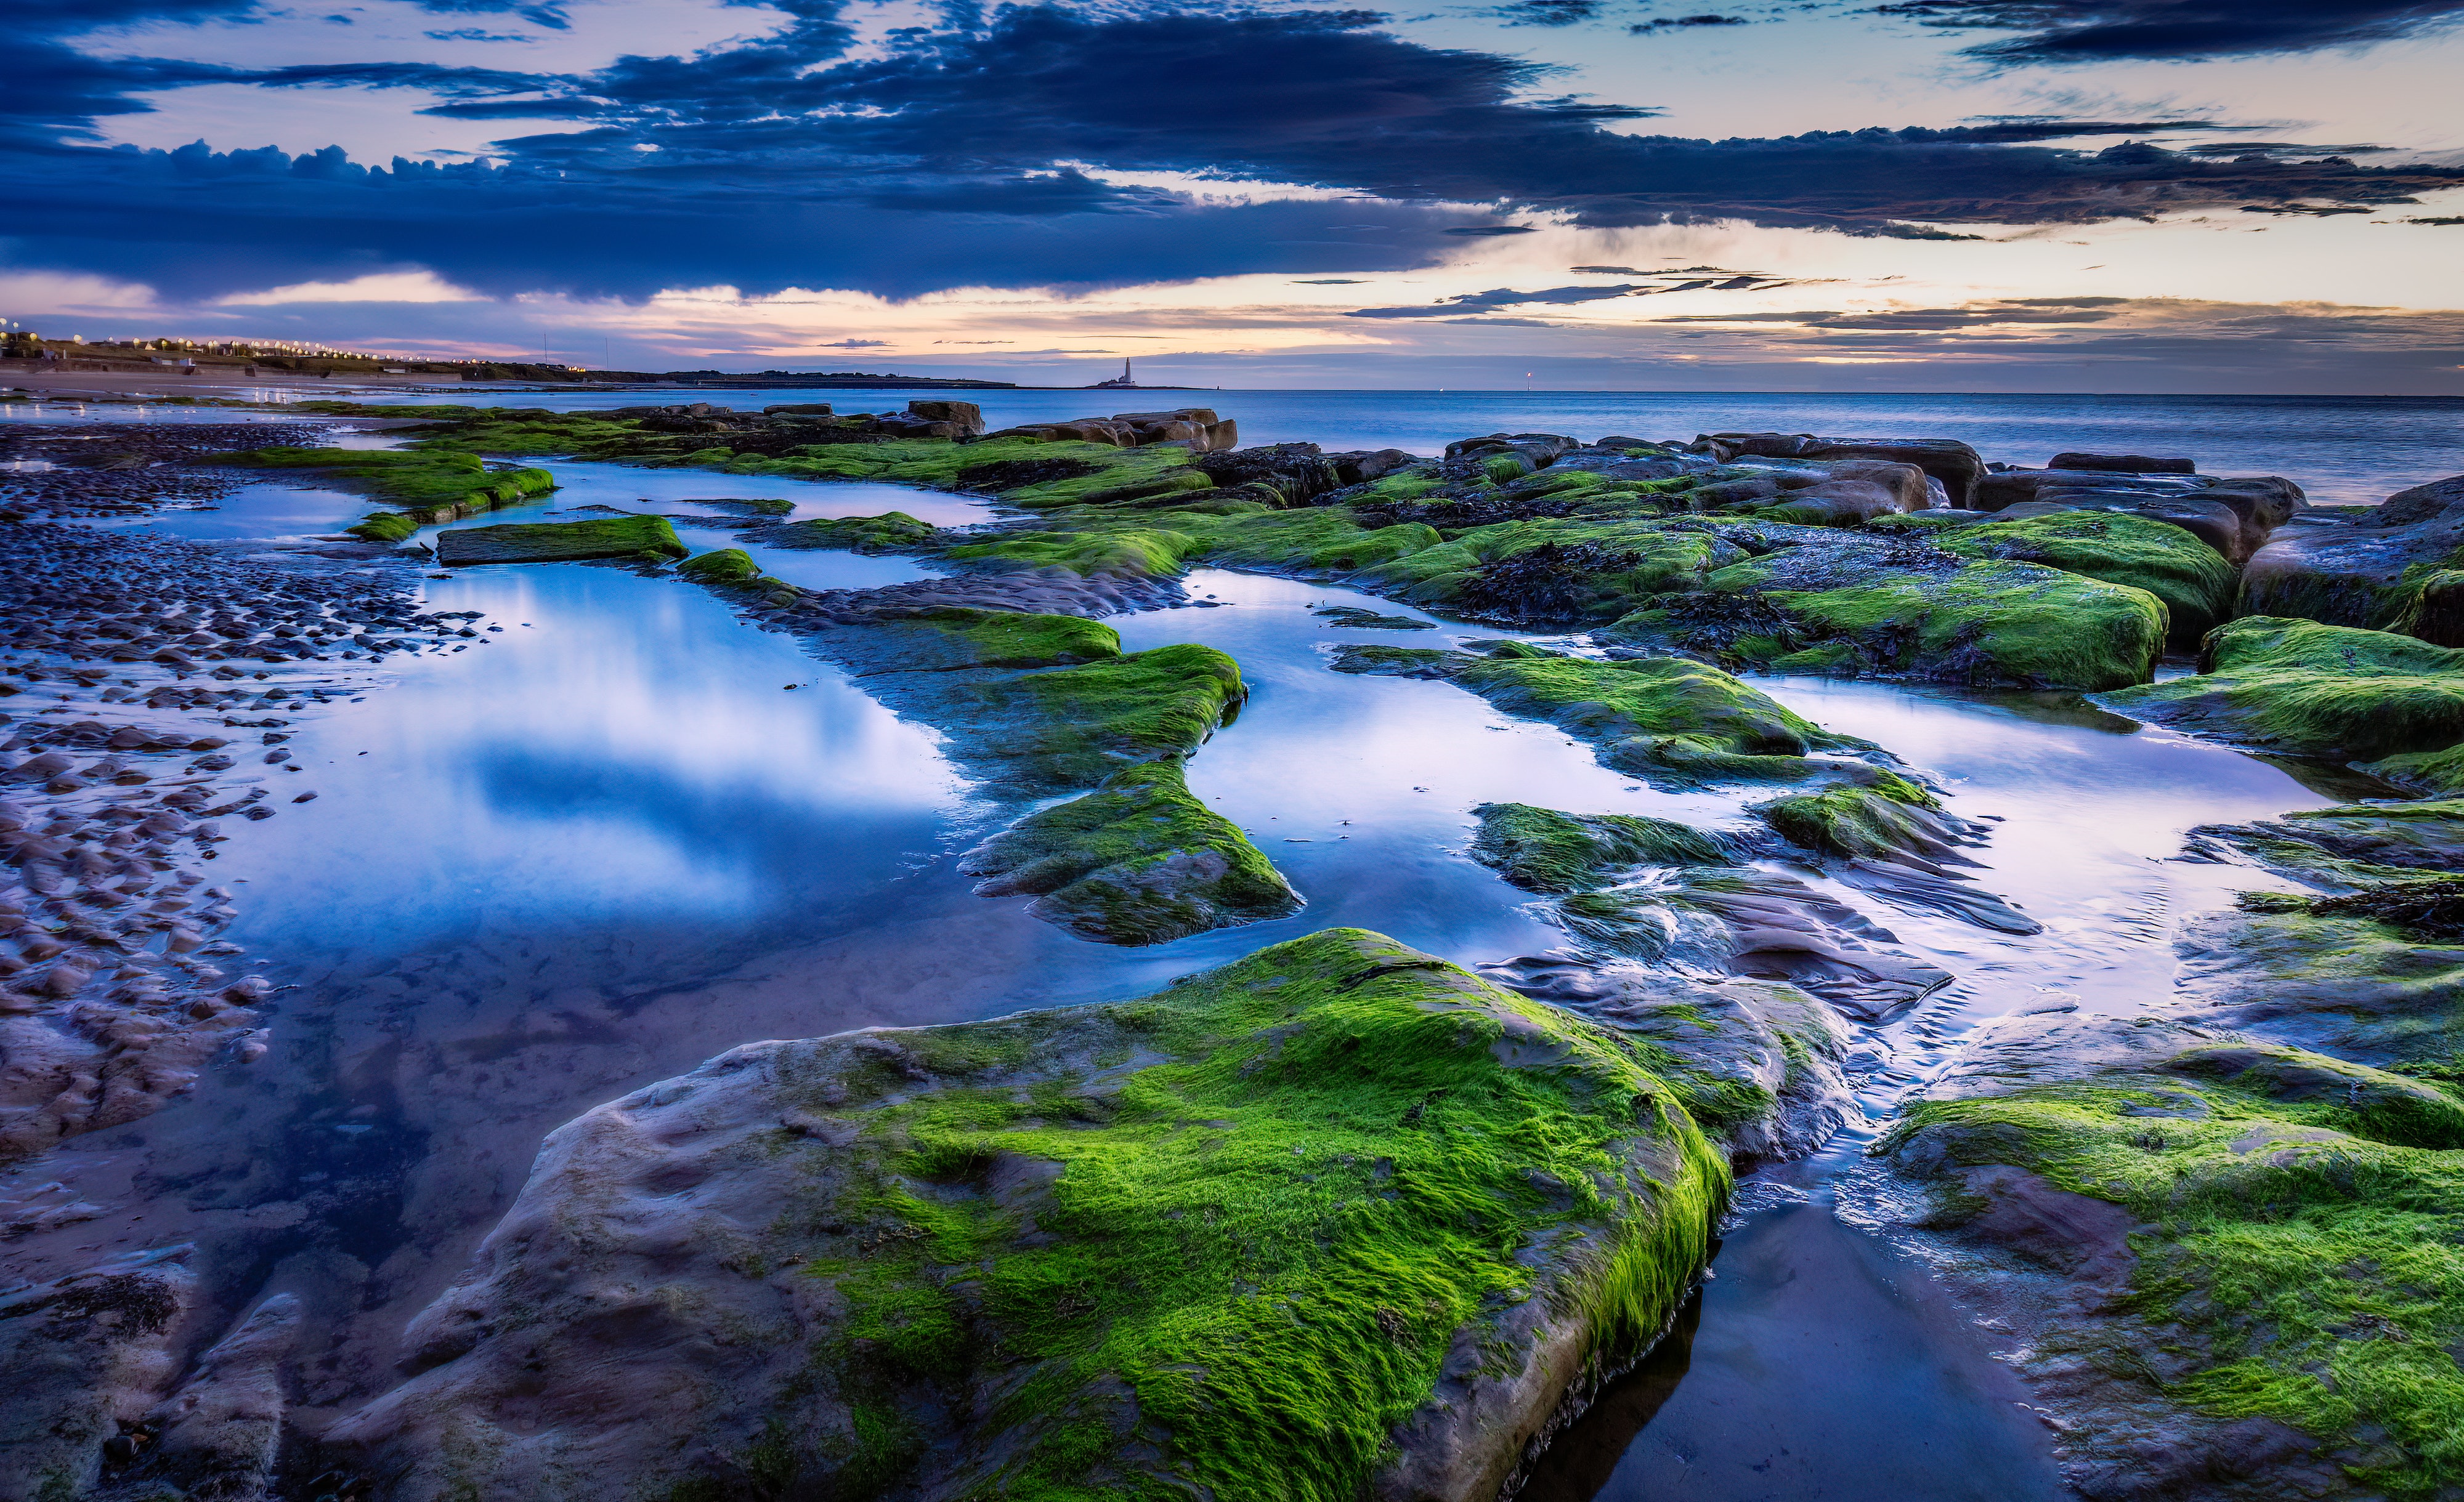
sun, cloud, water, water resources, sky, blue, natural landscape, azure, fluvial landforms of streams, coastal and oceanic landforms, watercourse, bank, grass, atmospheric phenomenon, horizon, landscape, dusk, wind wave, calm, headland, shore, lake, grassland, algae, stream, geology, reflection, coast, rock, wilderness, wave, ocean, tropics, nature reserve, dawn, creek, cumulus, wetland, bay, sound, evening, island, inlet, hill, riparian zone, lake district, loch, moss, mountain river, reservoir, sea, sunrise, green algae, promontory, tide